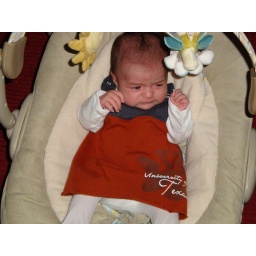
Fussy as always, but she did look cute in her new UT dress from dear Amanda :-D